Barnett Bobb House

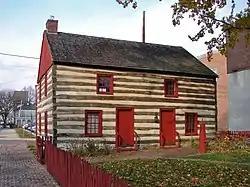
Barnett Bobb House, November 2010

The Barnett Bobb House, also known as the Old Log House, is a historic building in downtown York, Pennsylvania, York County, Pennsylvania. It was originally located at the intersection of Pershing and College Avenues. In 1968, it was moved to its current location and restored. It is on the same site as the General Horatio Gates House and Golden Plough Tavern. It was built in 1811, and is a two-story log dwelling with dovetailed corners. It houses a museum operated by the York County Heritage Trust that showcases family life during the 1830s.